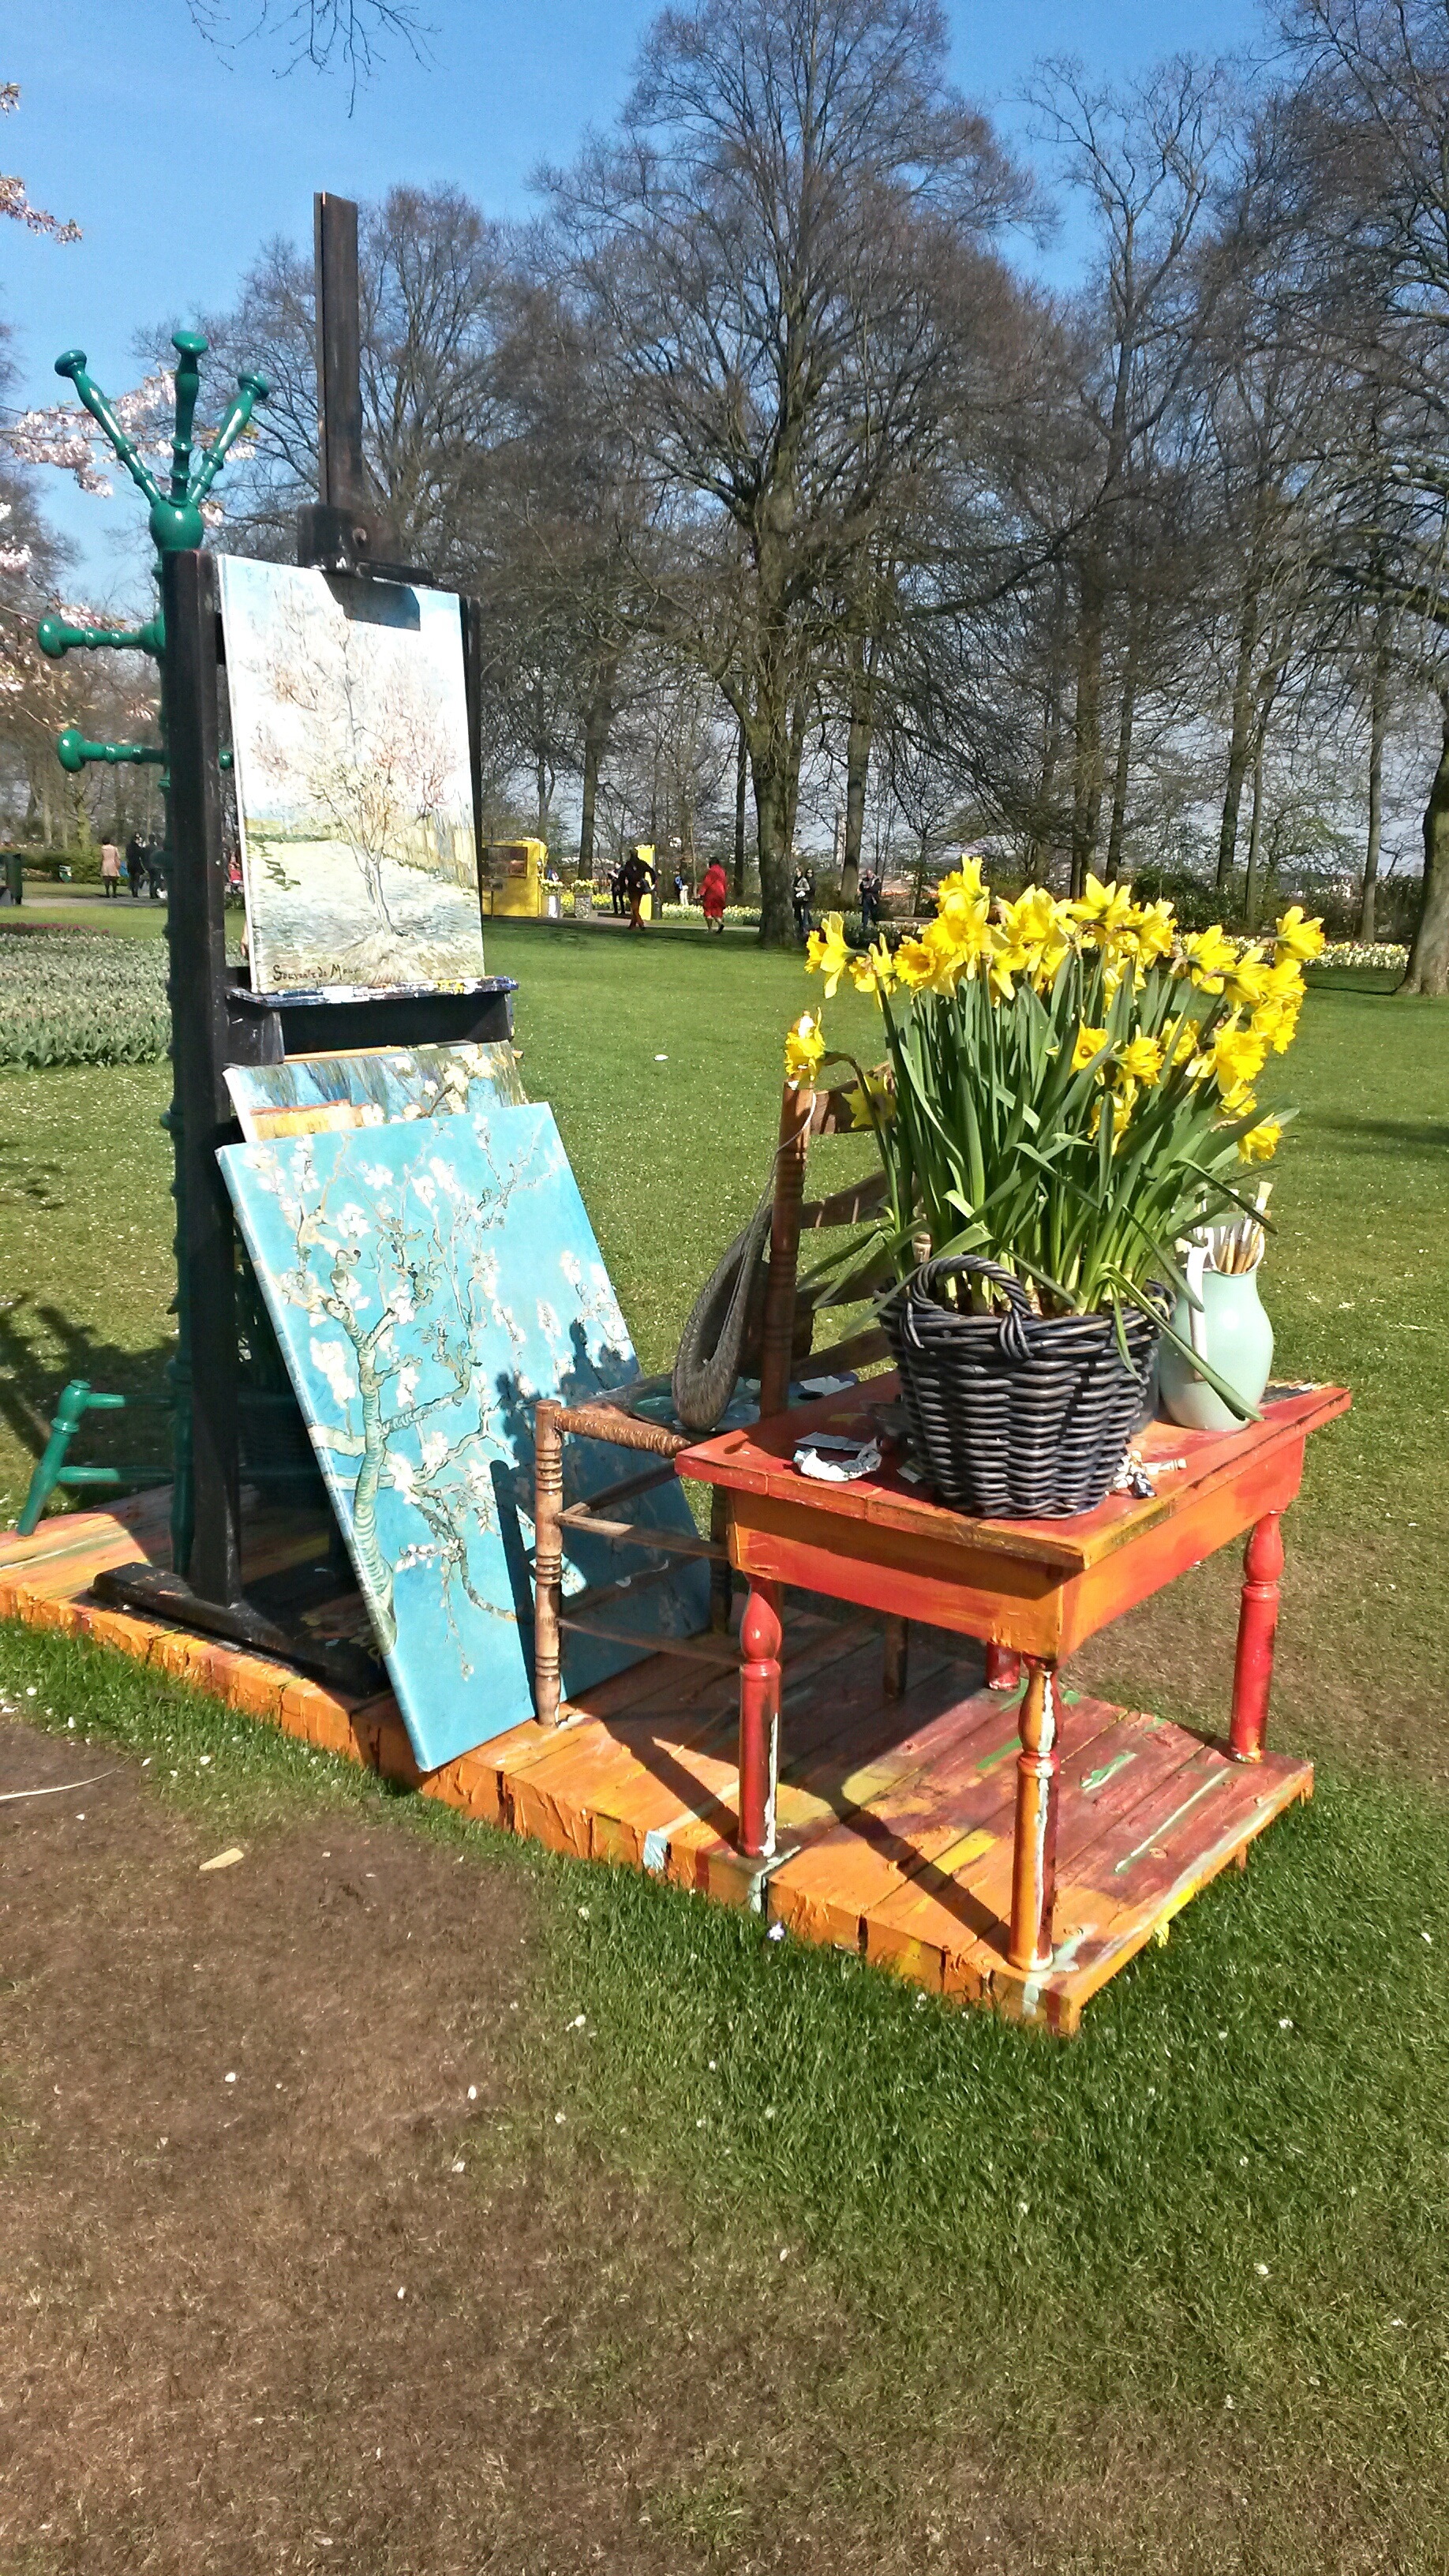
lawn, flower, backyard, artist, colorful, garden, artwork, painting, playground, inspiration, yard, canvas, outdoor play equipment